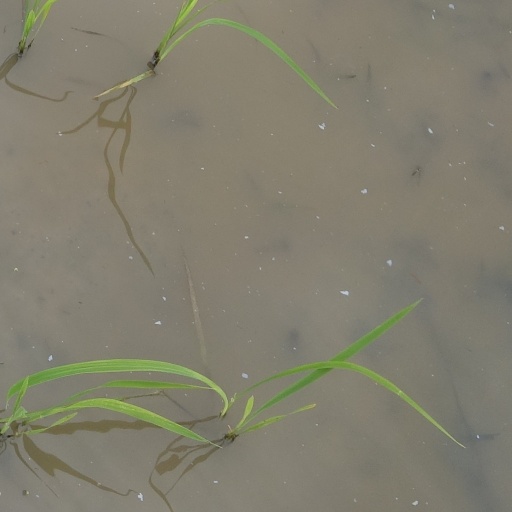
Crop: rice